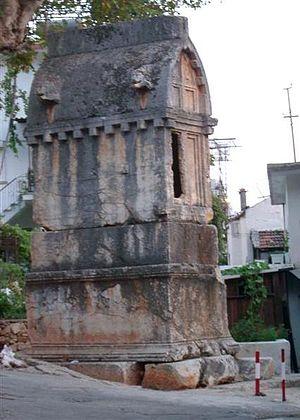
Kaş est une ville et un district de la province d'Antalya en Turquie. Elle est située à 30 km de Kalkan, connue dans l'Antiquité sous le nom d'Antiphellus ou Antiphellos.